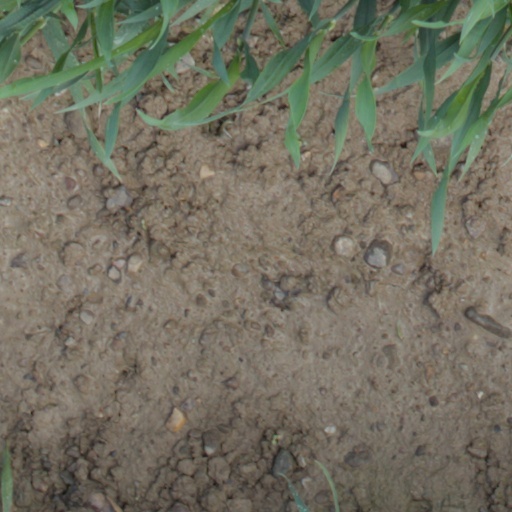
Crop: wheat